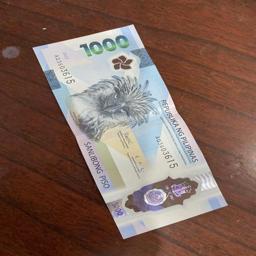
Label: 1000_New_Front